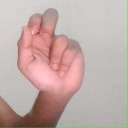
अक्षर: ढ